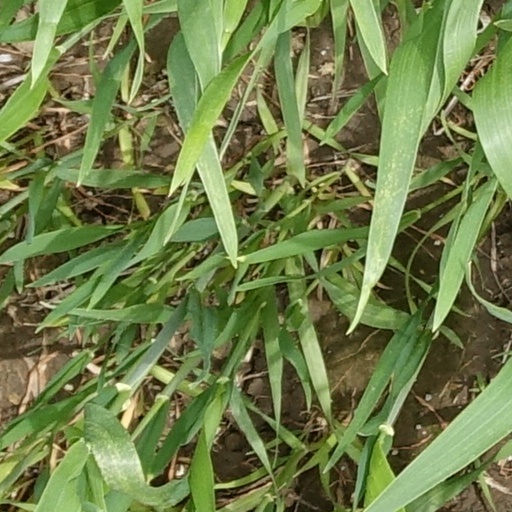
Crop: wheat